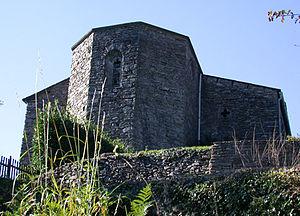
Église de St-Martin-de-Corconac
L'Estréchure est une commune française située dans le département du Gard, en région Occitanie.
L'église romane de Saint-Martin-de-Corconac est située sur la commune de L'Estréchure. Elle fait partie du « circuit des églises romanes en Cévennes » et plus largement des églises romanes du Bas-Languedoc.